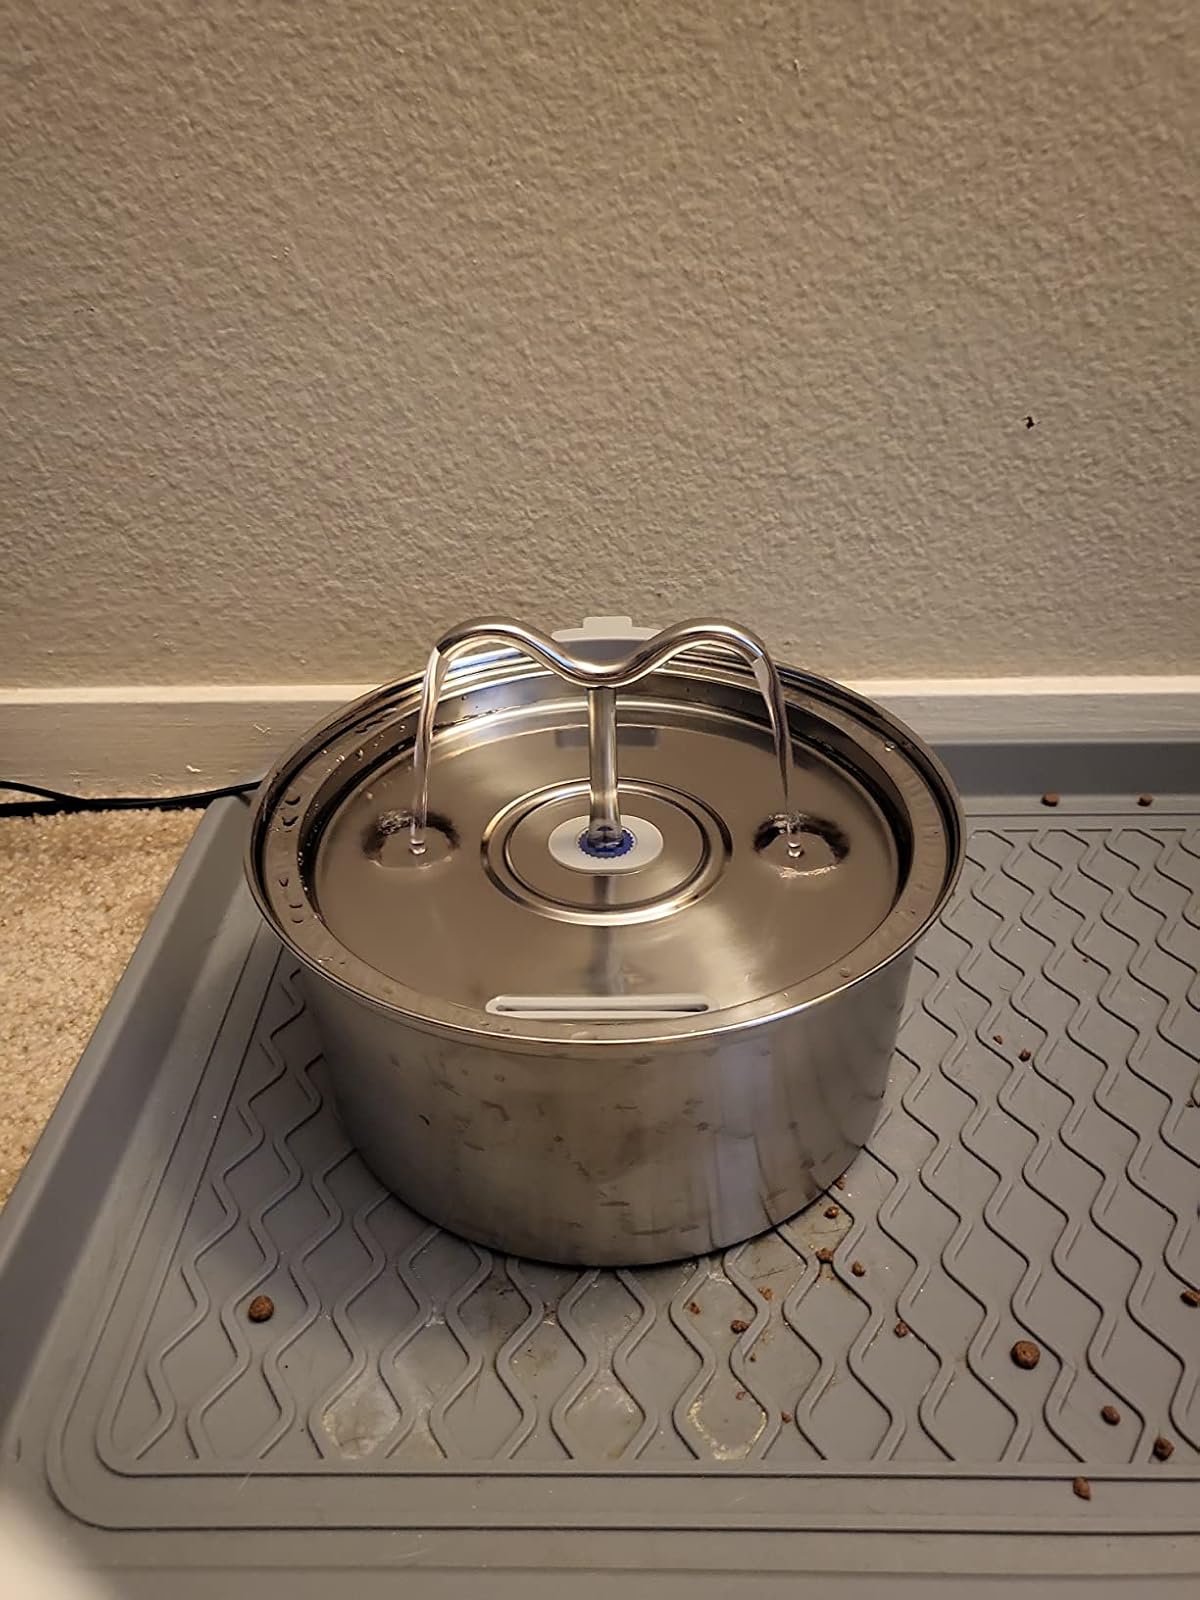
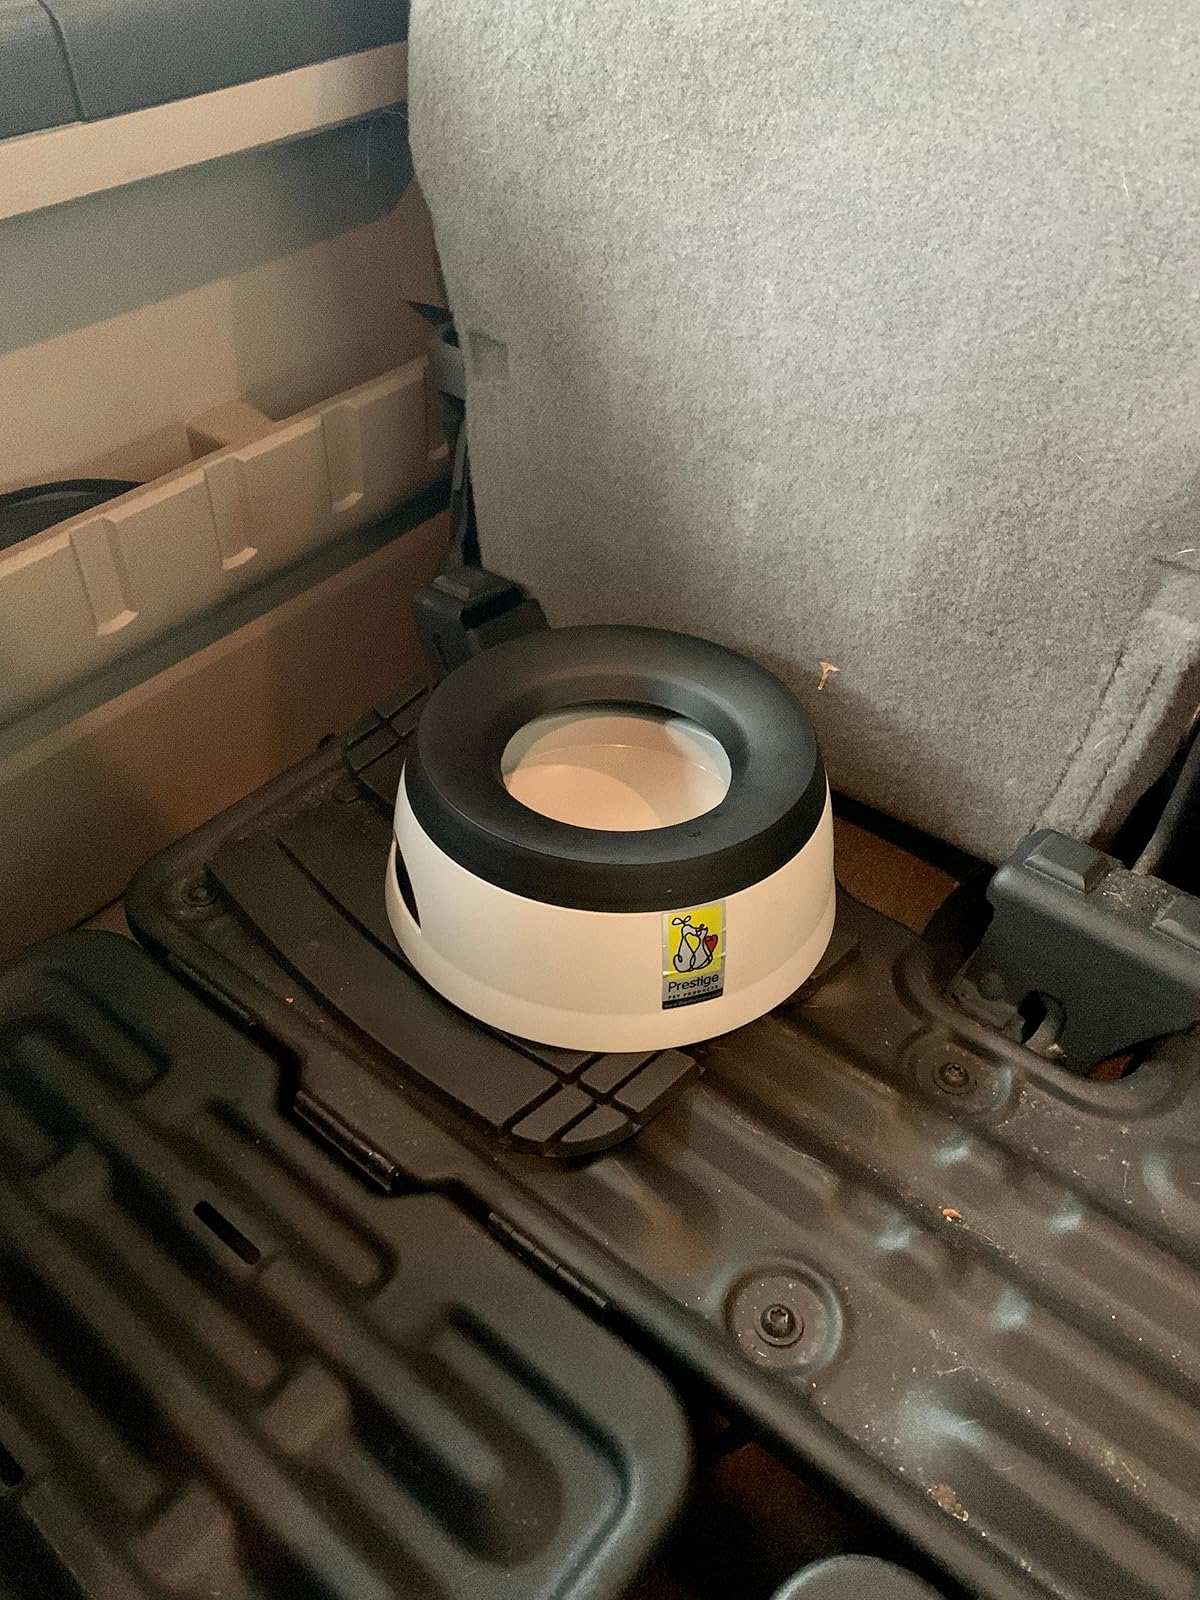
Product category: items_bowl
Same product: no